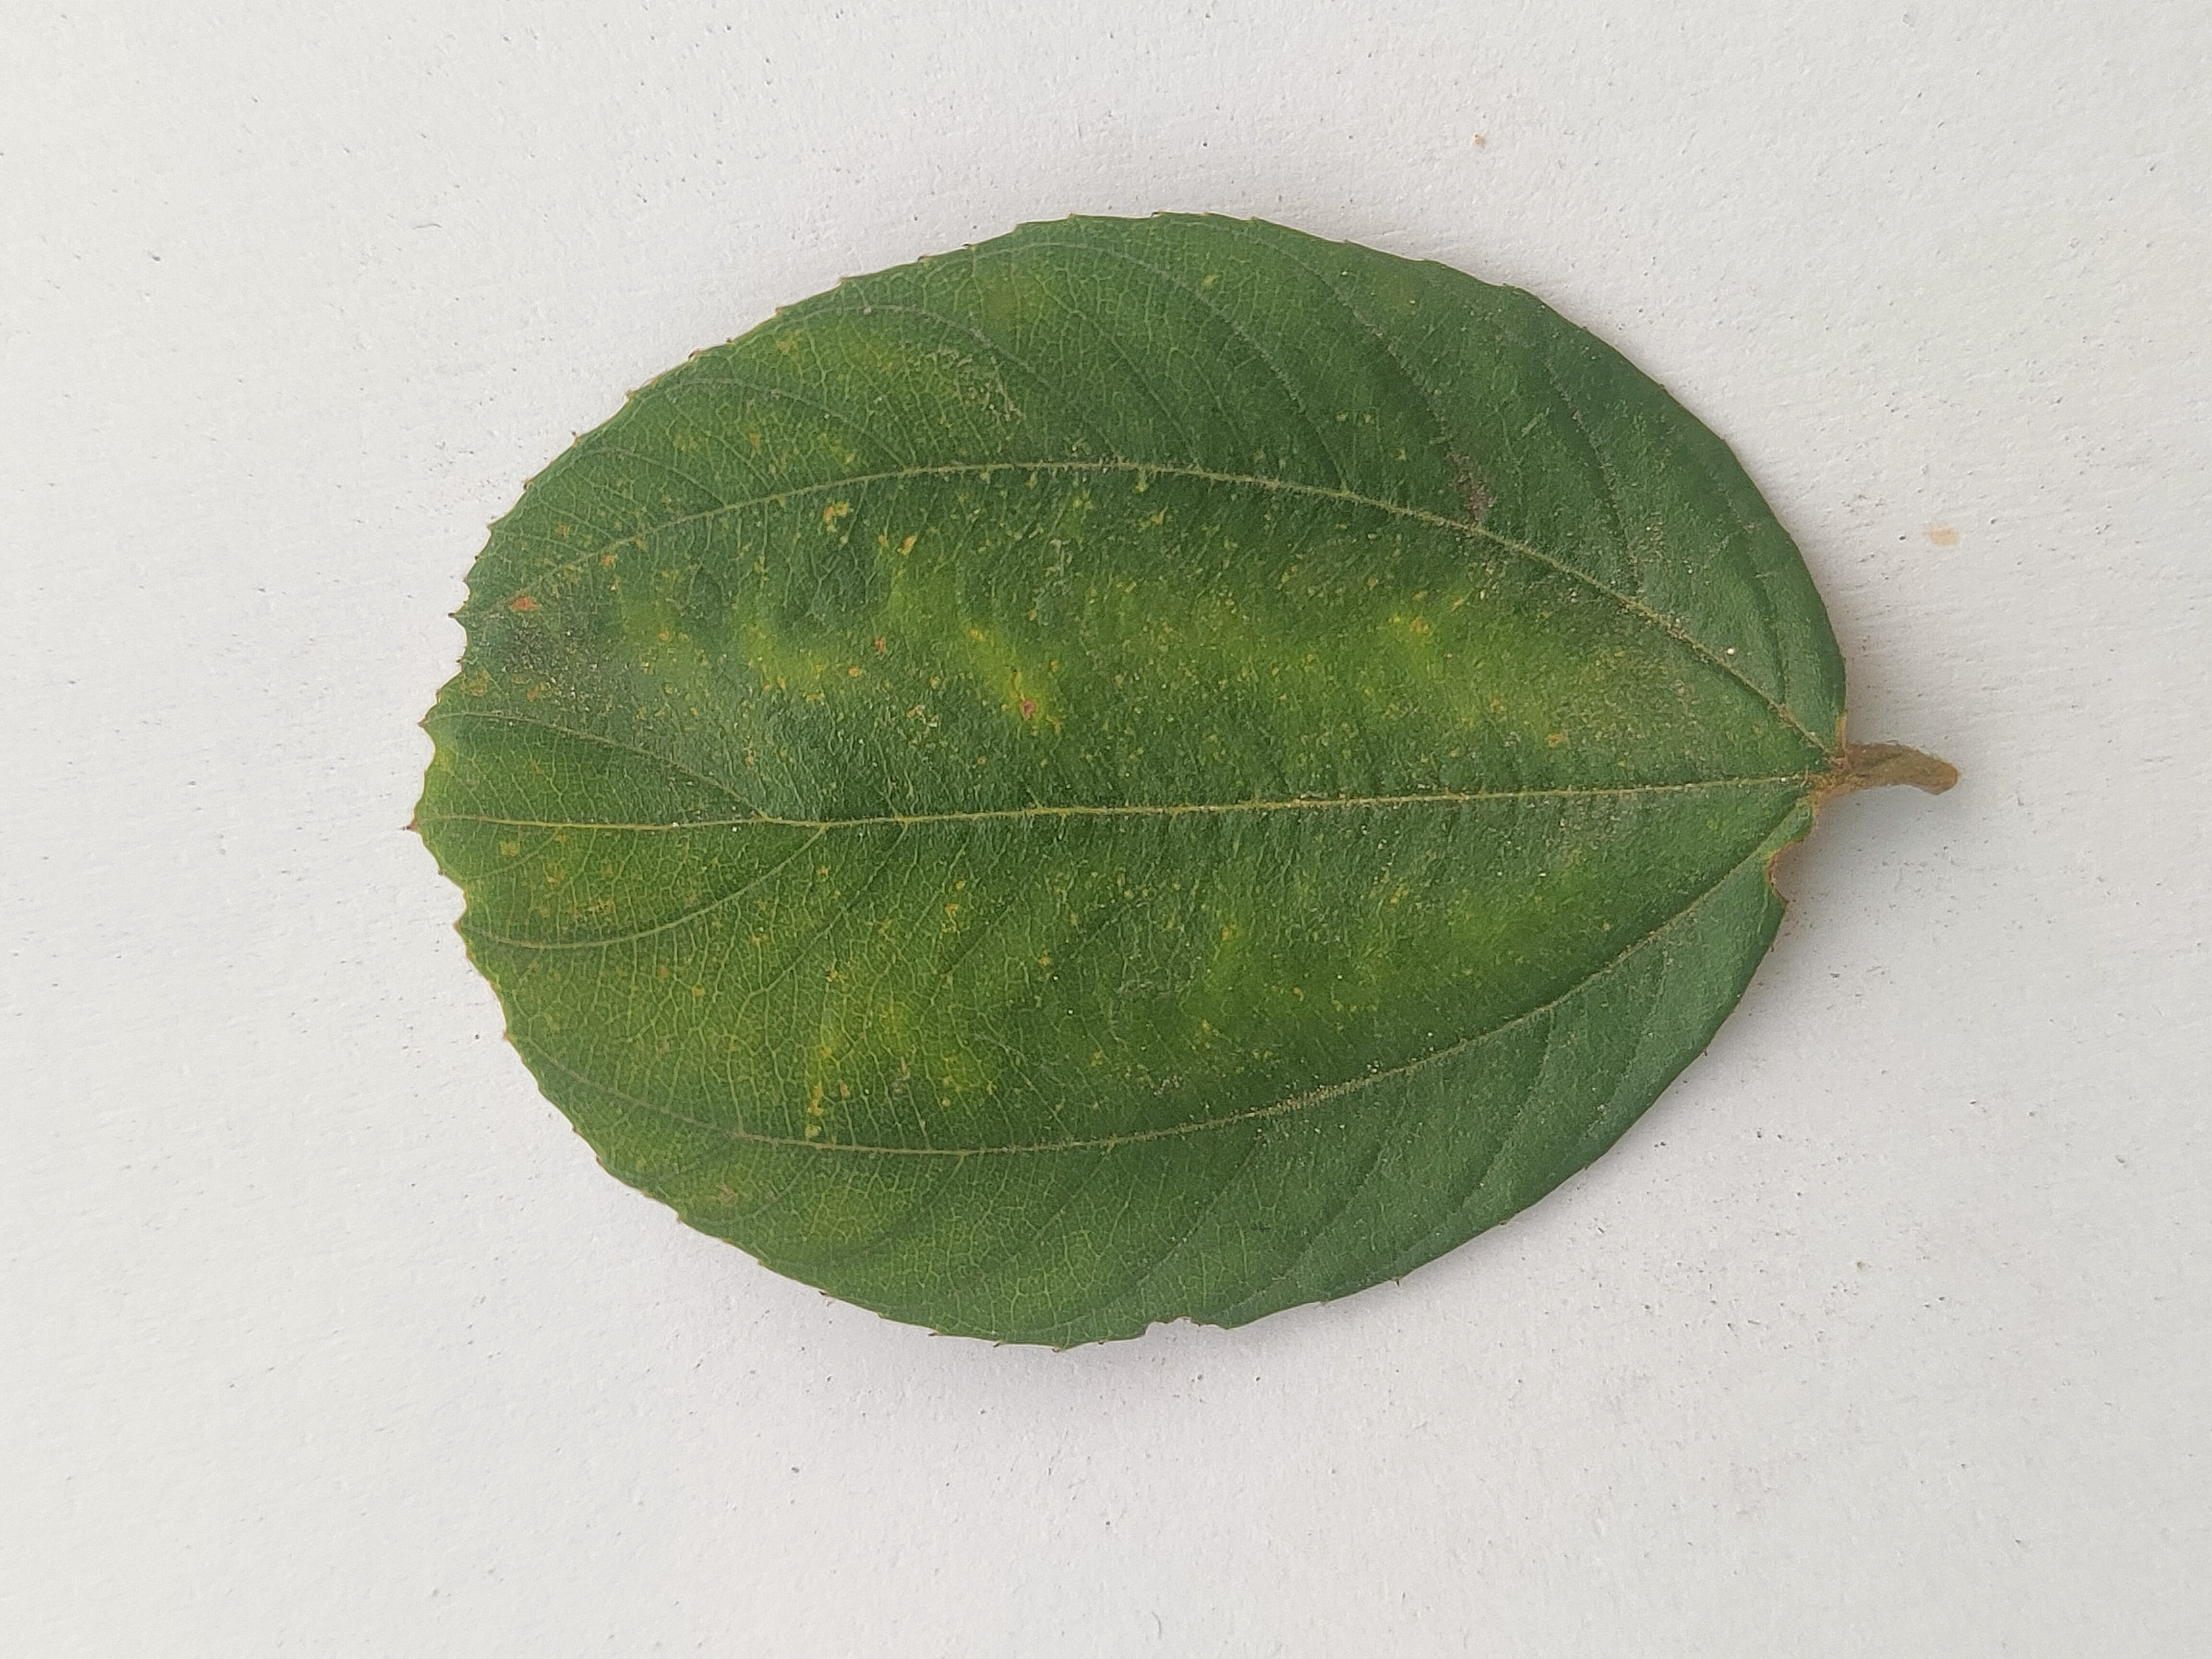
Leaf variety: Plum